Rectifier

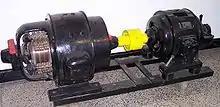
A small motor–generator set

A "motor–generator set", or the similar "rotary converter", is not strictly a rectifier as it does not actually "rectify" current, but rather "generates" DC from an AC source. In an "M–G set", the shaft of an AC motor is mechanically coupled to that of a DC generator. The DC generator produces multiphase alternating currents in its armature windings, which a commutator on the armature shaft converts into a direct current output; or a homopolar generator produces a direct current without the need for a commutator. M–G sets are useful for producing DC for railway traction motors, industrial motors and other high-current applications, and were common in many high-power DC uses (for example, carbon-arc lamp projectors for outdoor theaters) before high-power semiconductors became widely available.